Aso Shrine

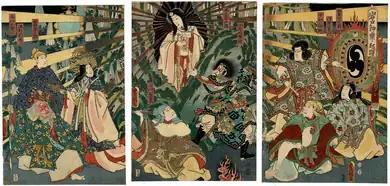

The shrine's main kami is "Ichinomiya Takeiwatatsu-no-mikoto" (一の宮健磐龍命) the creator of Aso and the God credited with teaching the villagers about agriculture. He is said to be the descendant of Emperor Jinmu. Since Takeiwatatsu-no-mikoto was descended from Emperor Jinmu who is said to have been human, legends surrounding his divinity is unclear. Some state that through his lineage from the Goddess Amaterasu he was given divine powers for creating Aso. Another legend states that the deity of the volcano, entered the body of Takeiwatatsu-no-mikoto turning him from a human into a divine being. These are common folklore among the people with the only consensus being that over time, the deity of the land and the deity of the volcano was combined into one symbol by the name of "Takeiwatatsu-no-mikoto".